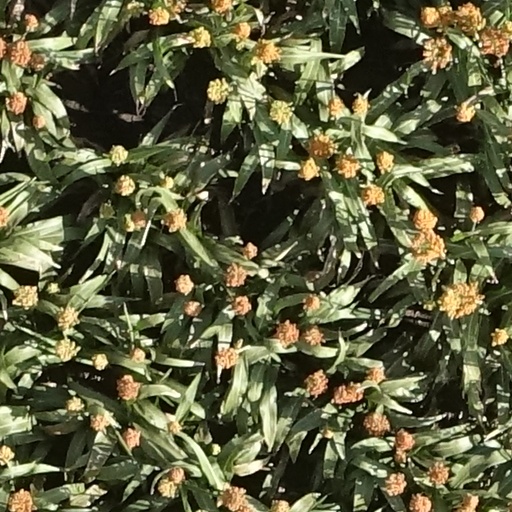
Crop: sorghum